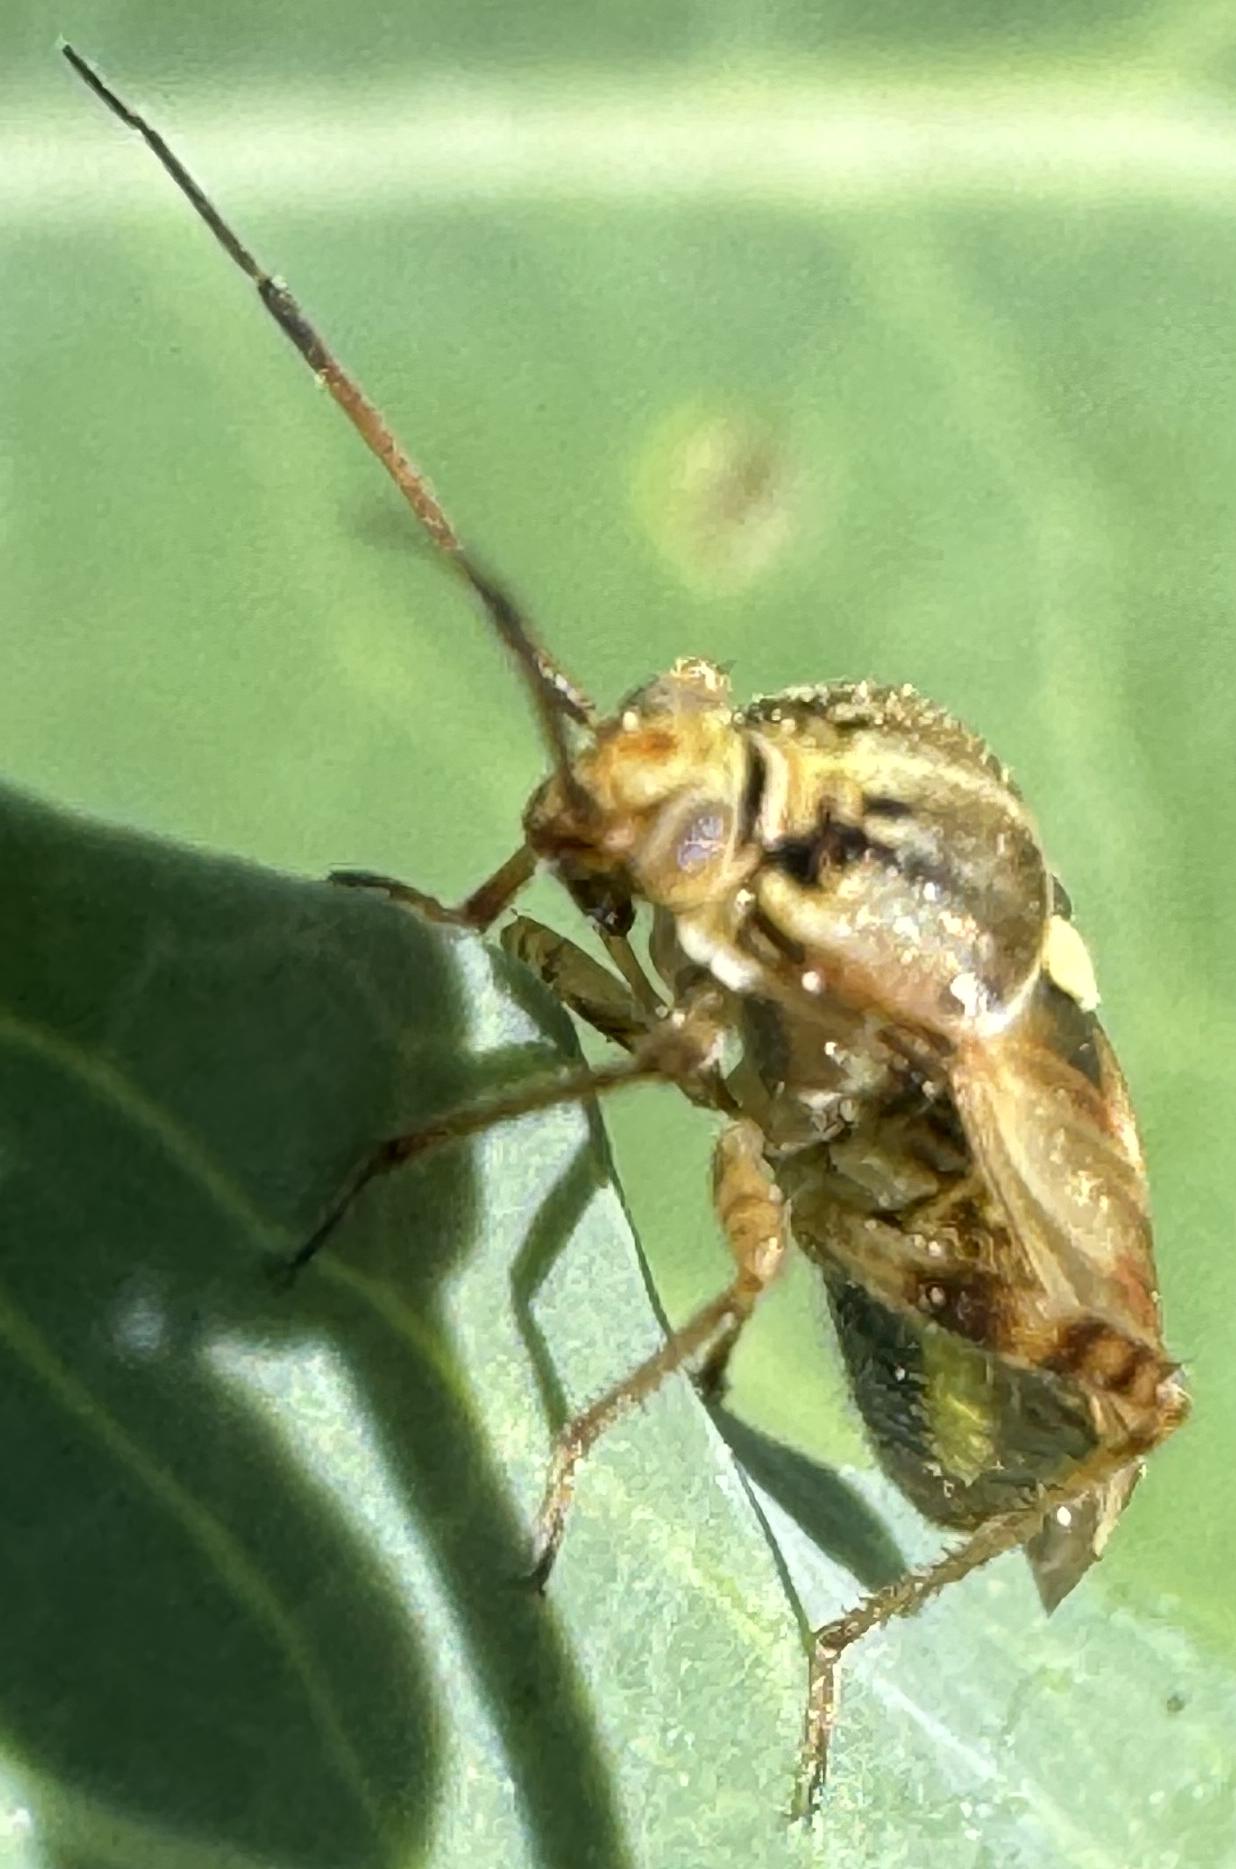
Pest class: lygus_bug